Earthquake

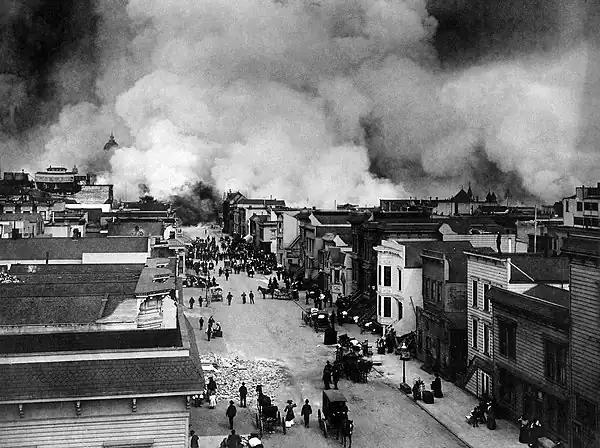
Fires of the 1906 San Francisco earthquake

Physical damage from an earthquake will vary depending on the intensity of shaking in a given area and the type of population. Underserved and developing communities frequently experience more severe impacts (and longer lasting) from a seismic event compared to well-developed communities. Impacts may include: